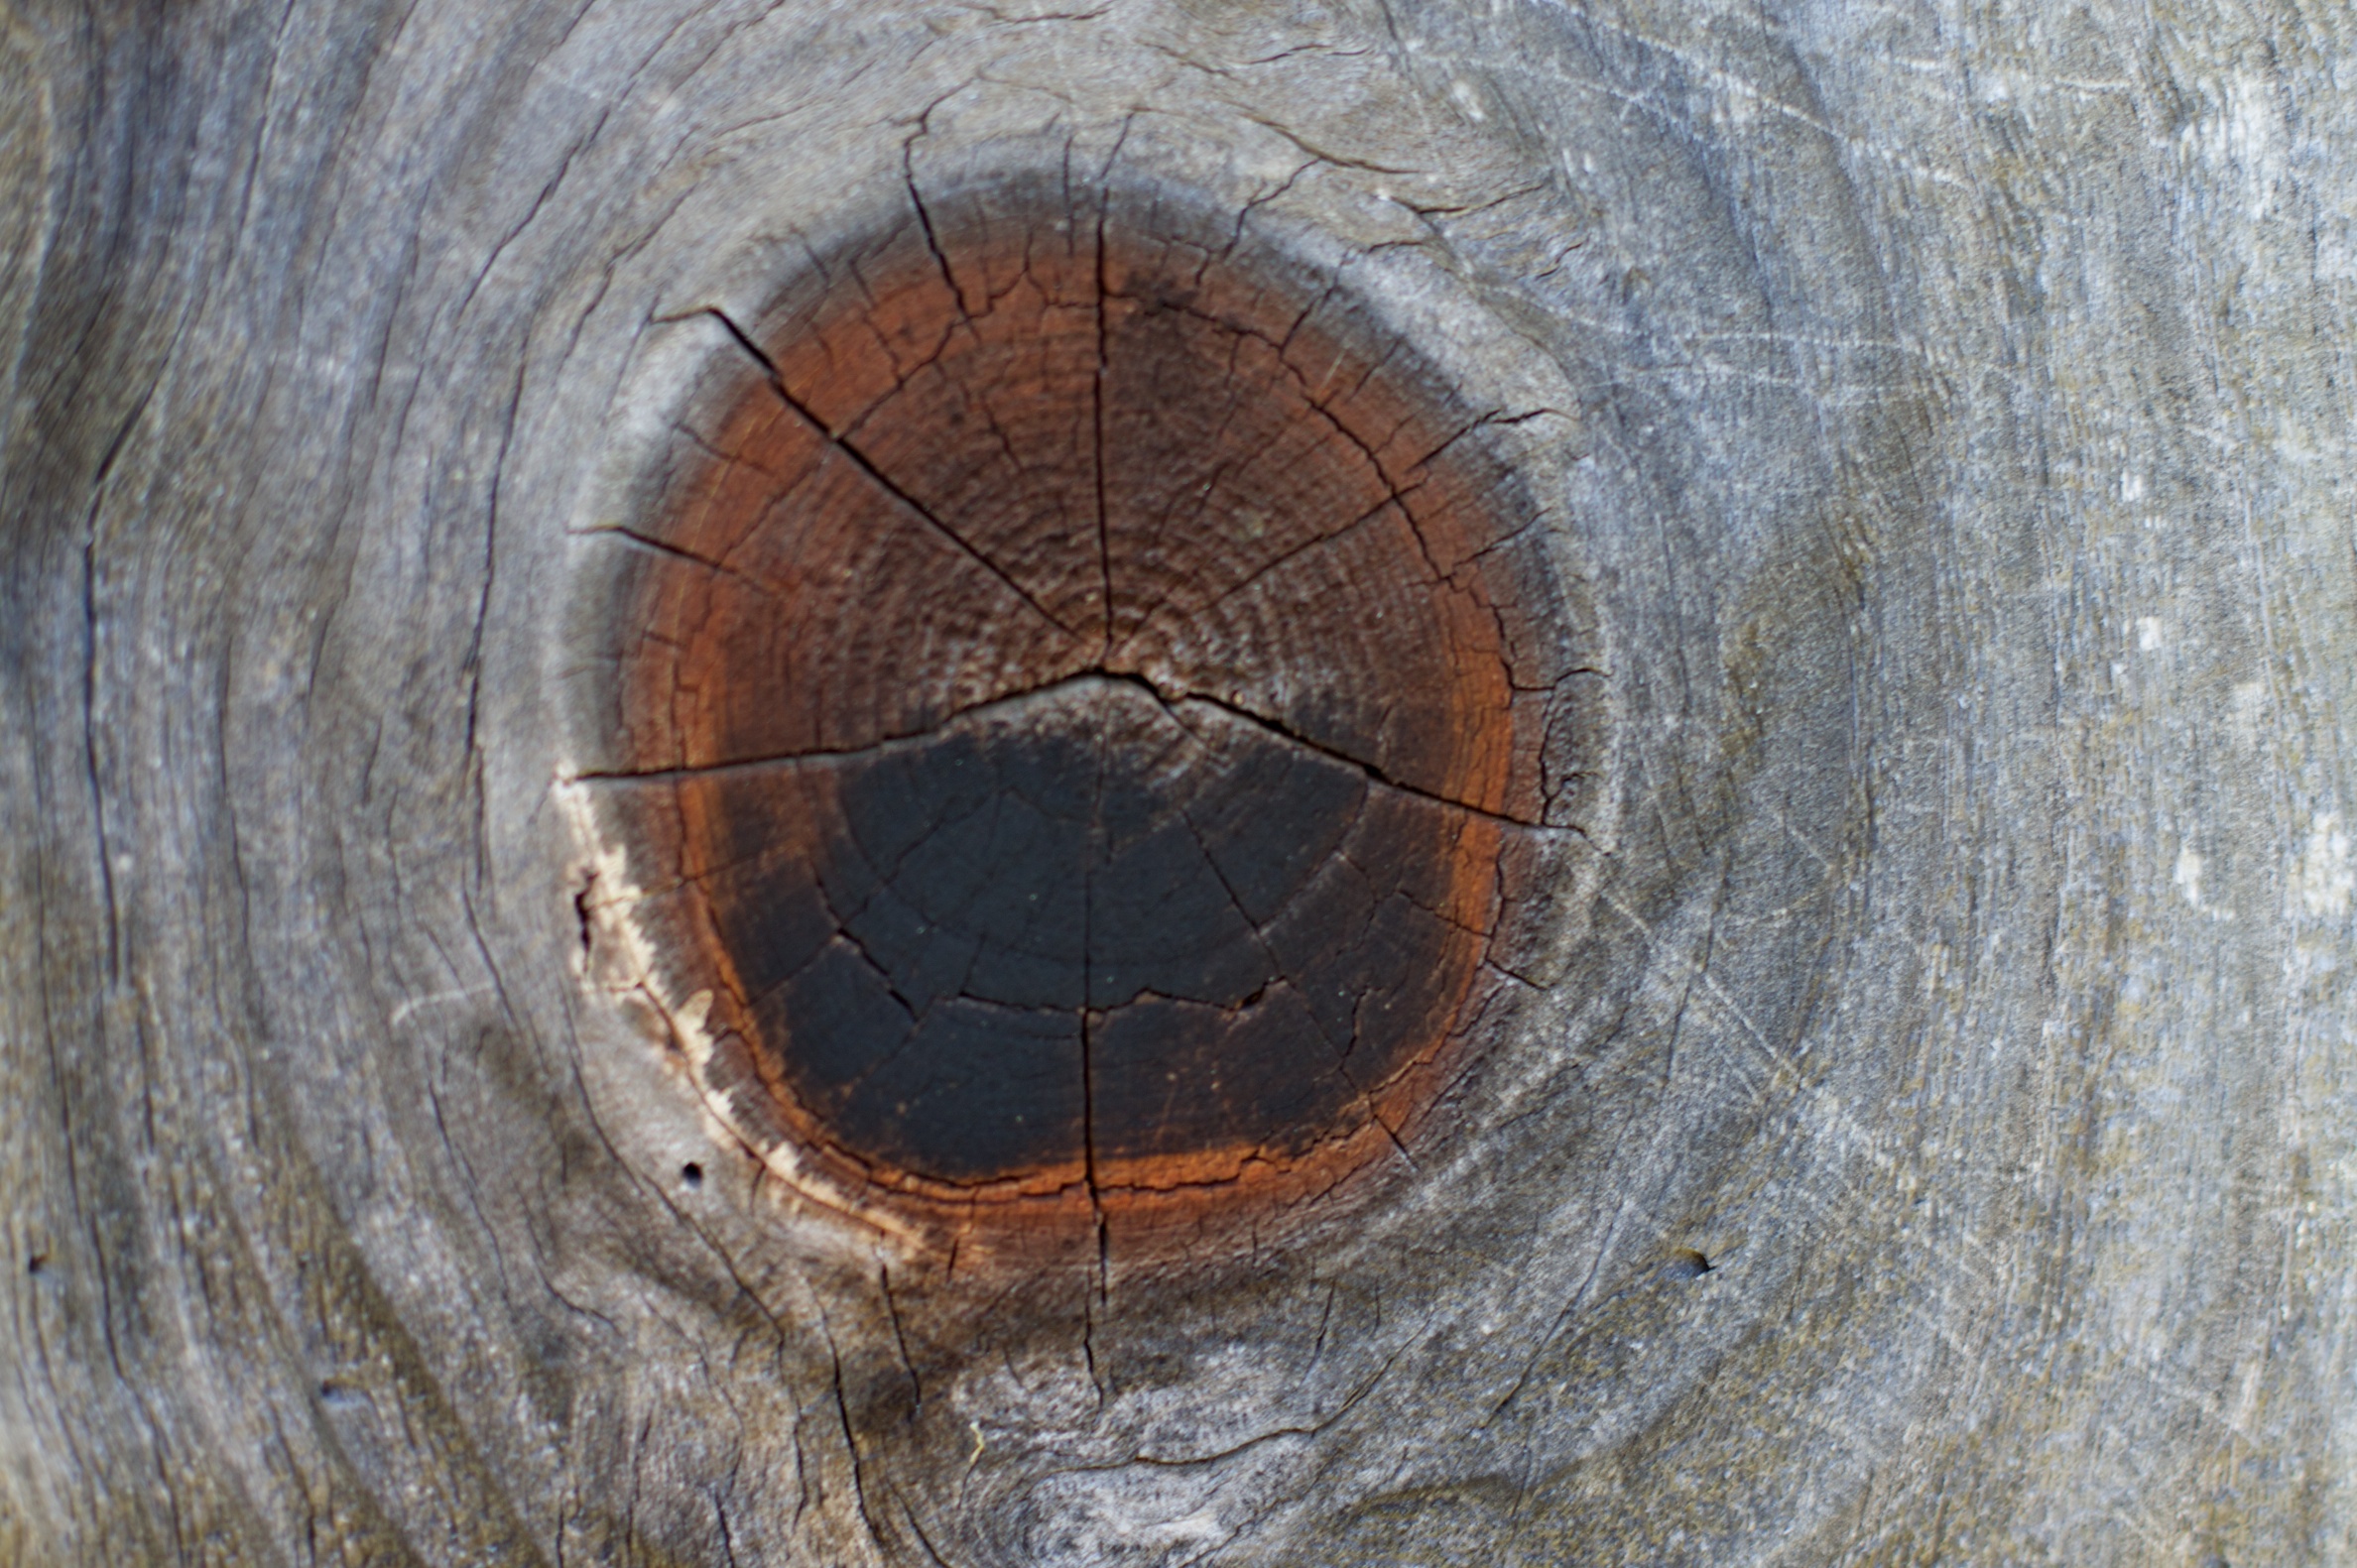
tree, wood, texture, trunk, wall, circle, close up, temple, carving, man made object, ancient history